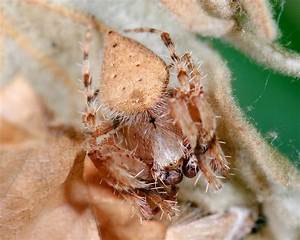
Label: spider